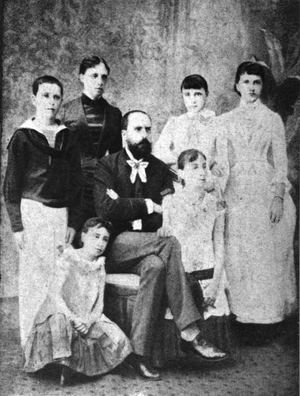
Marguerite de Parme — de son nom de naissance, Marguerite Marie Thérèse Henriette de Bourbon —, qui portait le titre de courtoisie de duchesse de Madrid, est une princesse lucquoise puis parmesane née le 1ᵉʳ janvier 1847 à Lucques, dans le duché de Lucques et décédée le 29 janvier 1893 à Viareggio dans le royaume d’Italie.